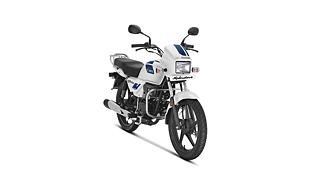
Vehicle type: Motorcycles